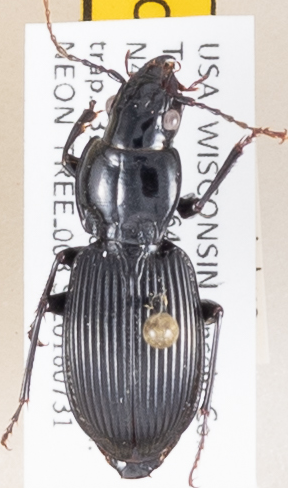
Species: Pterostichus coracinus
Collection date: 2018-07-31
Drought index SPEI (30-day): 0.128
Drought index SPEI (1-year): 0.114
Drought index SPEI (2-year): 1.69